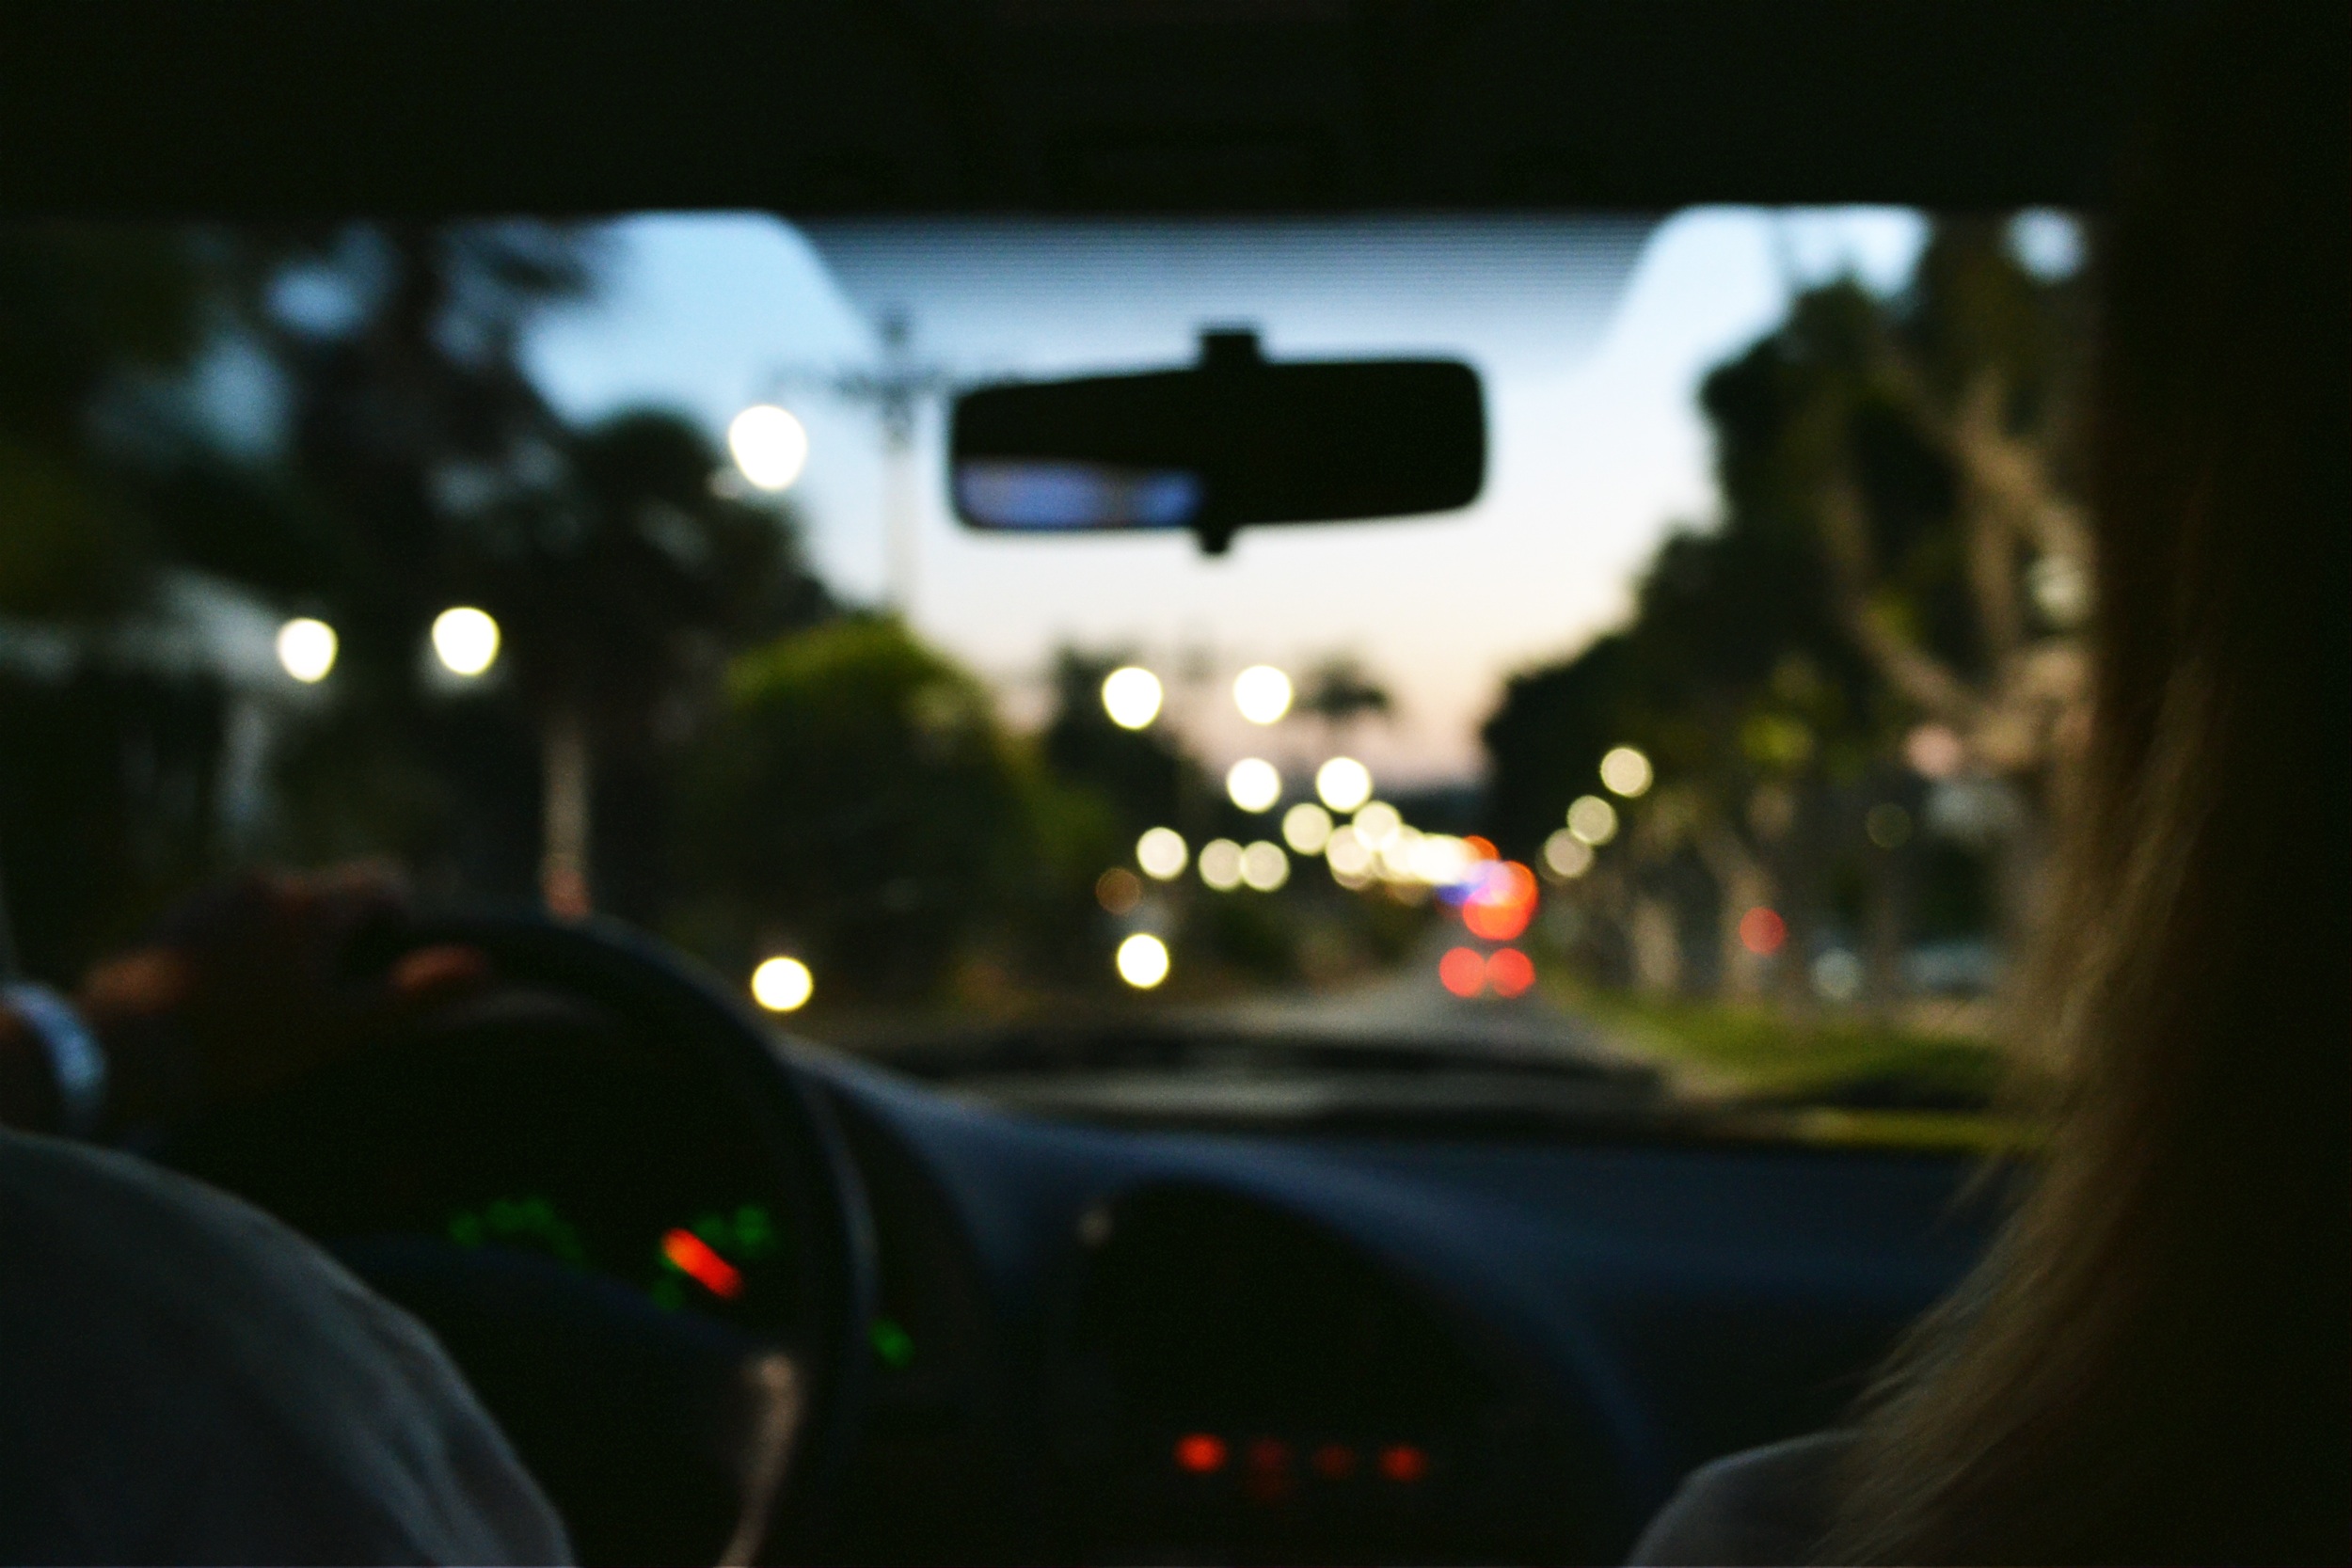
light, car, driving, vehicle, supercar, screenshot